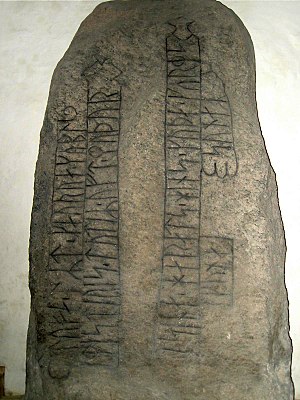
Tove af Danmark
Runestenen, som Tove fik rejst.
Tove af Danmark var dronning af Danmark ved sit giftermål med Harald Blåtand i 960'erne.